U.S. Route 23 in Georgia

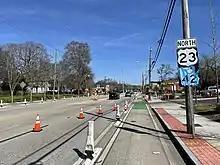
US 23/SR 42 northbound on Moreland Avenue in Atlanta

The name of the road changes from Macon Highway to Moreland Avenue, as it passes over a culvert for Tar Creek and enters Ellenwood, and the first signalized intersection just happens to be Rex Road, which leads to the Historic Rex Village. North of Forest Parkway, US 23/SR 42 eventually runs along the eastern edge of the former site of Fort Gillem. Housing within the former base has been converted into a local housing development. After the intersection of Old Toney Road, it passes under a two-lane bridge for an abandoned railroad spur to the base. The Main Gate to Fort Gillem can be found across from Anvil Block Road, the southeast corner of which includes a warehouse that serves as the beginning of an industrial trend along the routes, mostly involving trucking companies. North of two automotive repair shops, US 23/SR 42 enters Conley. Within the community, an extraordinarily large number of trucking companies and related businesses are gathered around or near US 23, even as that and SR 42 cross the DeKalb County line, where the name Moreland Avenue continues. Within this segment, the road serves as the northeastern terminus of SR 54 Conn. (formerly SR 160). After passing more truck-, bus-, and construction-related businesses on the west side and the Hickory Ridge Landfill on the east side, the road encounters I-285 at exit 53, which also has ramps leading back to I-675. Even with the proximity of the Lake Charlotte Nature Preserve, truck-related businesses continue to run alongside US 23 as it enters Atlanta. Along the city limits and then fully within the city of Atlanta, it runs for several miles in a perfectly straight and due north–south line, which is also the Fulton–DeKalb county line.